Cutty Sark

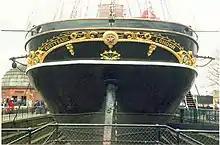
Ship's stern before renovation in 1994. The original dock arrangement can also be seen.

The ship traded various cargoes between Portugal, Rio de Janeiro, New Orleans, Mozambique, Angola, and Britain. In May 1916 she was dismasted off the Cape of Good Hope because of the rolling of the ship in bad weather and had to be towed into Table Bay off Cape Town. Because of World War I, it was impossible to obtain suitable materials to replace the masts so she was re-rigged over 18 months to a barquentine sail arrangement.